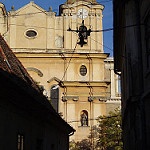
Label: buildings